Generalife

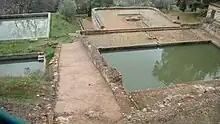
The "Albercones" above the Generalife: the old Nasrid reservoir is visible on the right, with the main well and former tower platform beyond it; on the left are the two modern reservoirs added in the 20th century

The "Patio de la Acequia", the "Patio de la Sultana", and the Water Stairway ("Escalera del Agua") all existed in the Nasrid period before the 16th century, although the "Patio de la Sultana" has been completely remade since then. The "Patio de la Acequia" retains significant original elements alongside later modifications. Its gardens are modern replacements but they follow the original layout: a quadripartite division with a central water channel running down its long middle axis. The pavilion structure at the southern end of the courtyard, the "Pabellón Sur" ("Southern Pavilion"), has been the most heavily modified section, but was originally part of the main residence for the ruler and his family. The southwestern wall of the gardens, which today consists of an open gallery passage lined with windows overlooking the Alhambra, was originally a much taller wall with no windows, making the garden much more private. A short portion of the original wall, still covered with decoration, still exists at the northern end. The "mirador" (lookout pavilion) at the middle of the wall, however, with its low windows and interior stucco decoration, did exist in the original wall and allowed for views onto the outside. The northern pavilion of the courtyard, which contains the "Salón Regio", preserves more of its original elements. The projecting tower on its north side, which includes another "mirador" chamber with original stucco decoration, was added by Isma'il I in 1319. However, the current upper story of the pavilion, consisting of an open gallery, was added by the Catholic Monarchs in 1494.